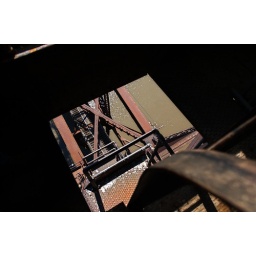
This is staring down from the motor house of the Boonville RR bridge over the Missouri River.